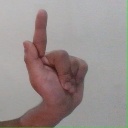
अक्षर: ळ